List of speeches

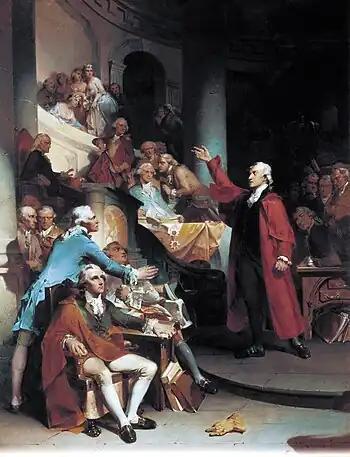
Patrick Henry's Stamp Act Resolves speech at the Capitol in Williamsburg, Virginia, on May 29, 1765

This list of speeches includes those that have gained notability in English or in English translation. The earliest listings may be approximate dates.